Danza de los Voladores

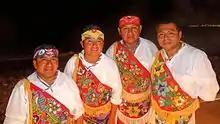
Voladores displaying their regalia used in performance in Puerto Vallarta

In addition to whether or not there is a pole ceremony, other variations in the ritual exist. Among the Nahua and Otomi peoples, there is generally no dance before climbing the pole; the ceremony begins at the top. There is also a version where the suspended frame has five sides instead of four and the ritual involves six dancers and not five. The most traditional time to perform this version is on Holy Thursday at the culmination of a festival held on this day called the Huapangueada. Some dancers have rules to follow such as needing to fast for one or more days before the ceremony and abstain from sexual relations so that the gods will look upon the ceremony favorably. Most of the variations are found in Puebla state.